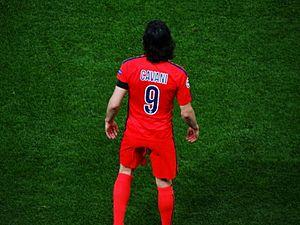
Le Paris Saint-Germain Football Club, couramment abrégé en Paris Saint-Germain FC, Paris Saint-Germain, Paris SG, ou PSG, est un club de football français, basé à Saint-Germain-en-Laye et à Paris. C'est la section football du Paris Saint-Germain omnisports. Club le plus titré de France, il est présent en première division du Championnat de France en 1971/1972 et depuis 1974. Il s'entraîne au Camp des Loges à Saint-Germain-en-Laye et joue au Parc des Princes à Paris.